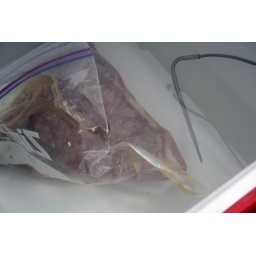
Greying in the hot water bath